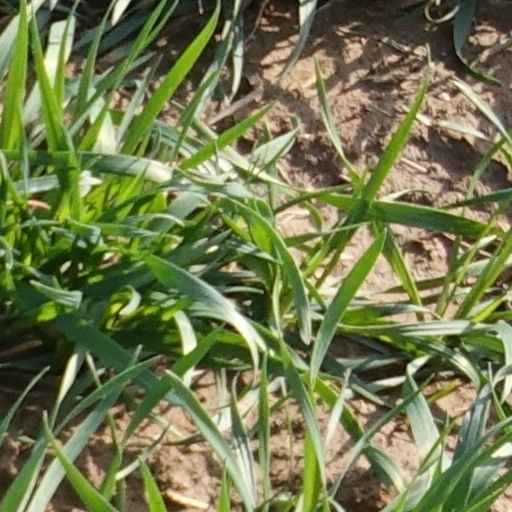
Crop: wheat